Len Gibb

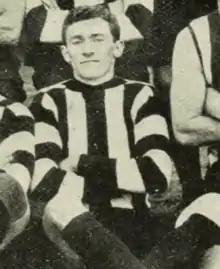
Gibb in 1912

Leonard Wallace Gibb (8 October 1888 – 10 September 1967) was an Australian rules footballer who played with Collingwood and Richmond in the Victorian Football League (VFL).